Splatoon (video game)

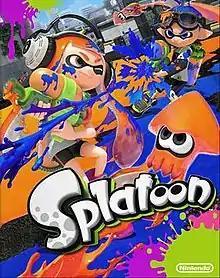

is a 2015 third-person shooter video game developed and published by Nintendo for the Wii U. The game centers around Inklings—cephalopodic lifeforms that can transform between humanoid and cephalopod forms and frequently engage in turf wars with each other and use a variety of weapons that produce and shoot ink while in their humanoid forms or swim and hide in surfaces covered in their own ink while in their cephalopodic forms. "Splatoon" features several different game modes, including four-on-four online multiplayer and a single player campaign.